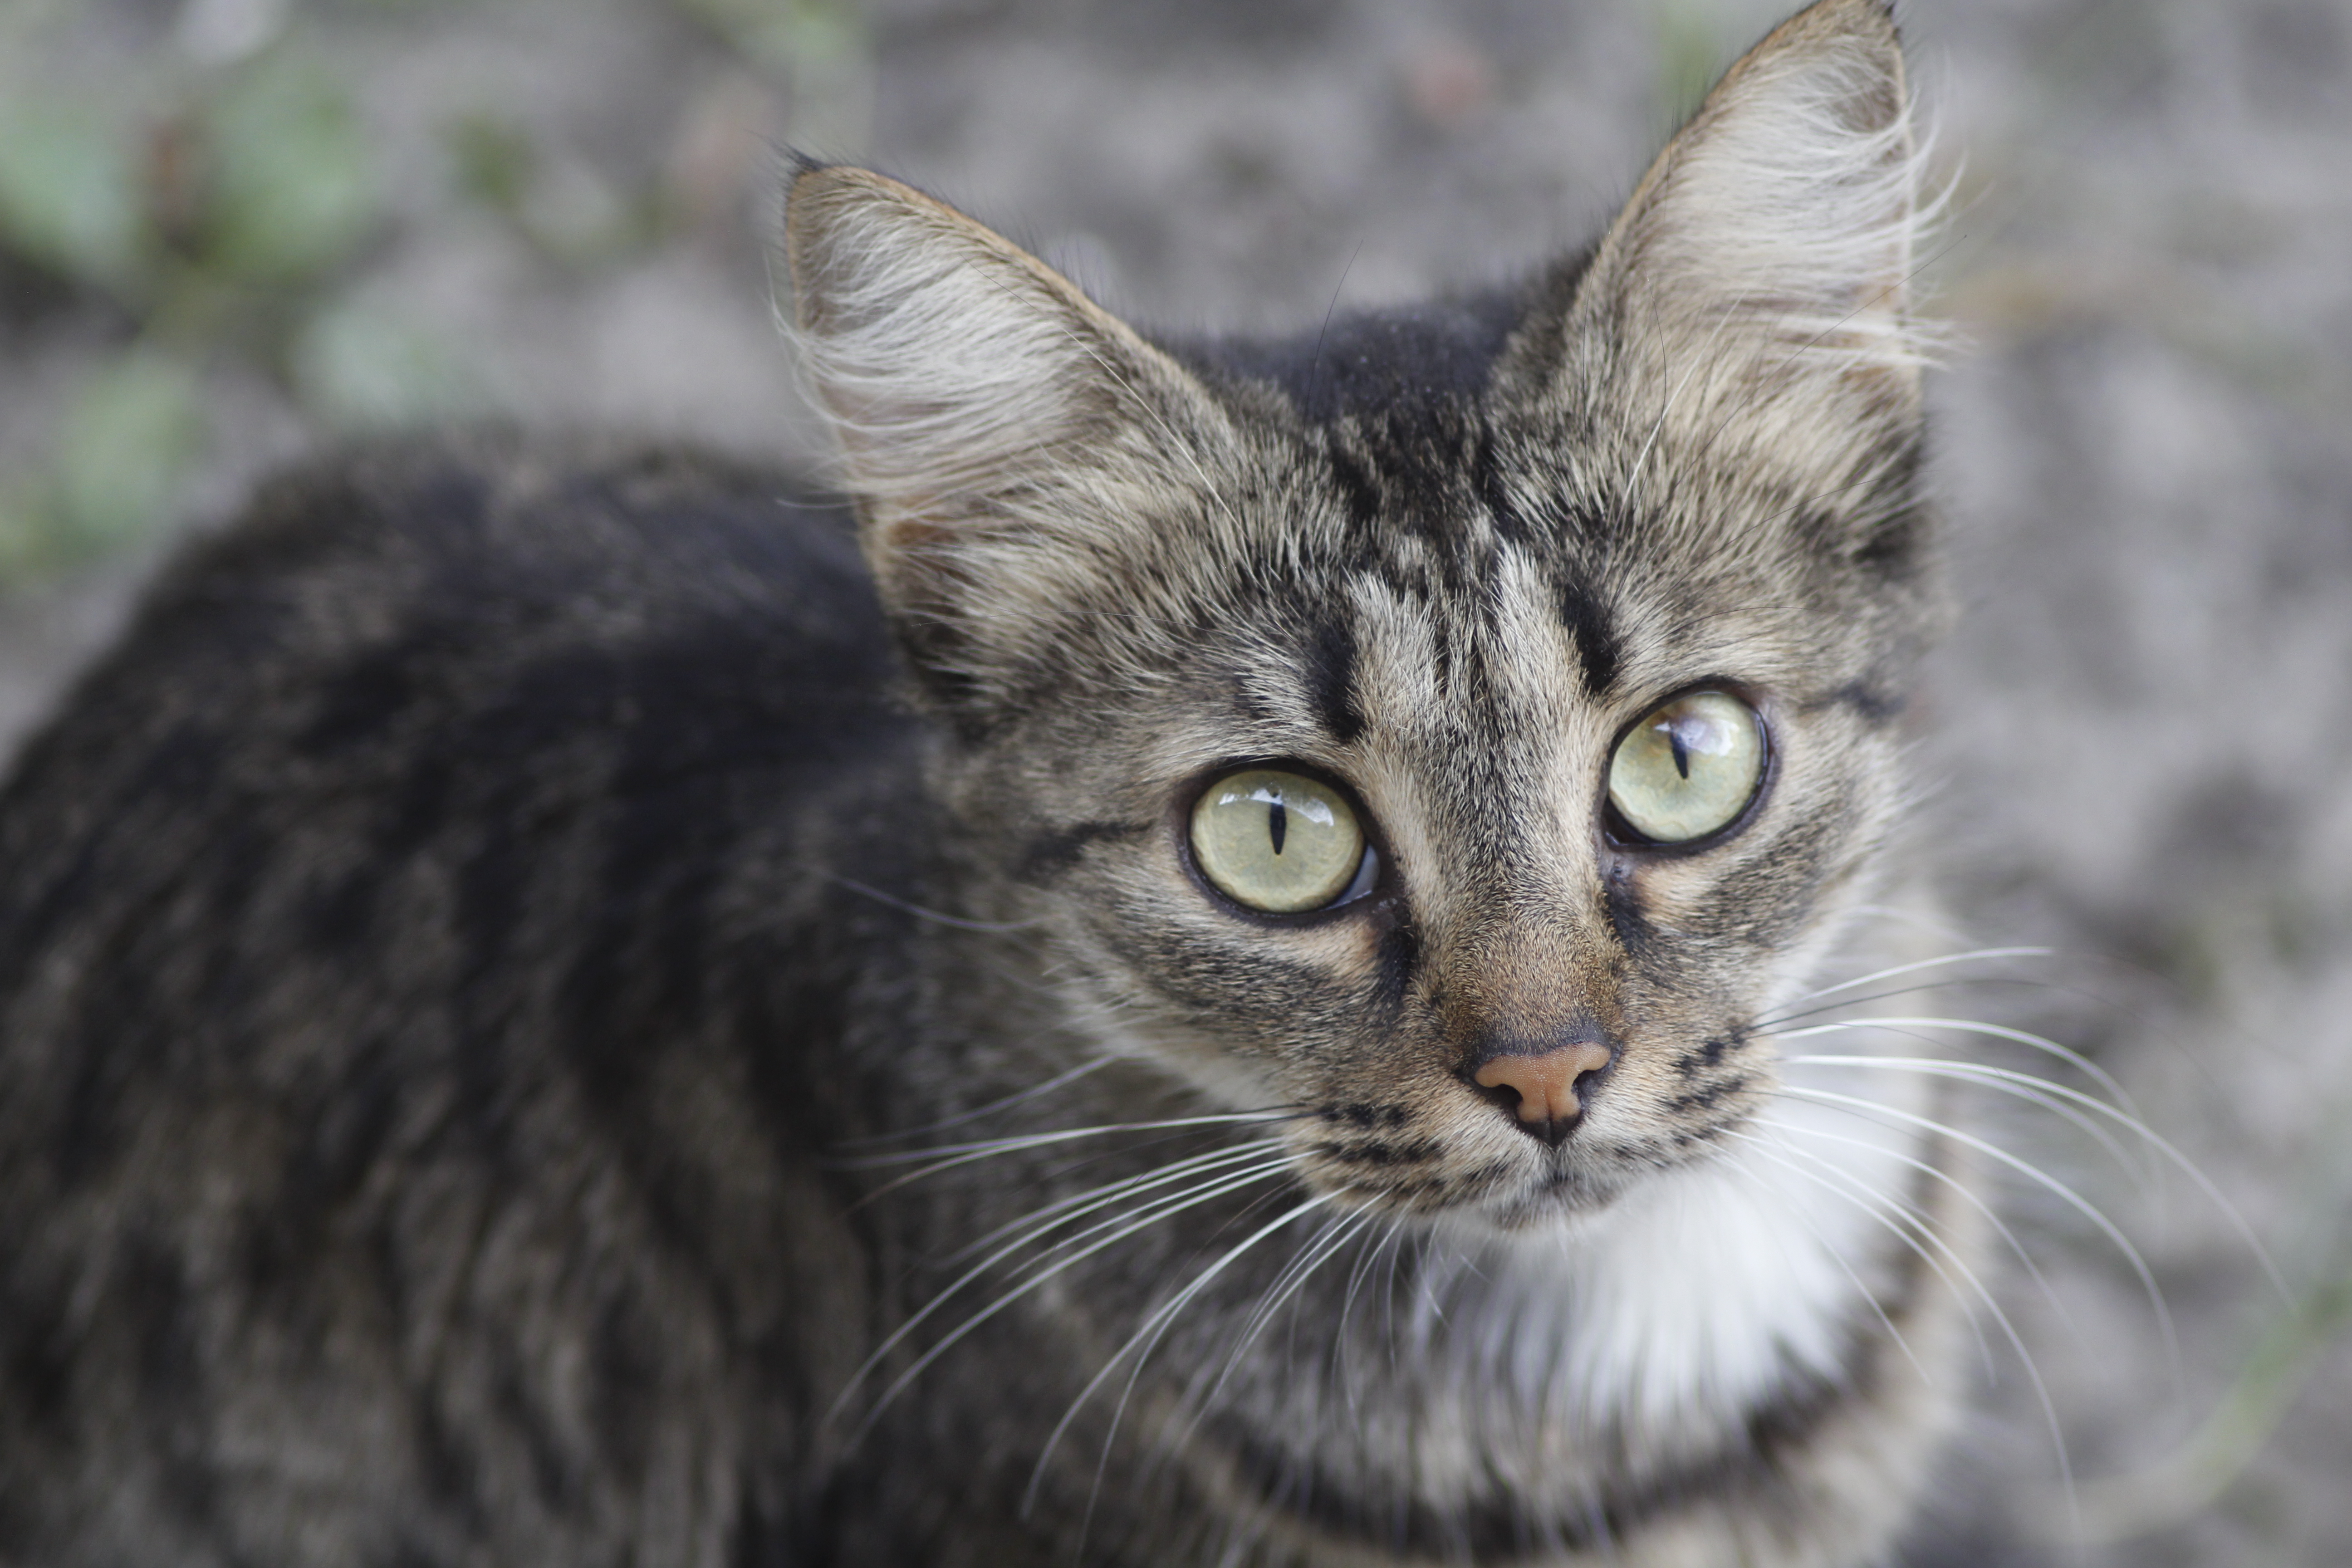
cat, animals, pets, eyes, predator, whiskers, fauna, mammal, small to medium sized cats, dragon li, cat like mammal, eye, domestic short haired cat, close up, tabby cat, snout, european shorthair, wildlife, wild cat, grass, american wirehair, aegean cat, norwegian forest cat, fur